Martin of Braga

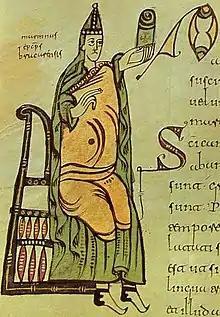
Image of Saint Martin of Braga in a 10th-century manuscript.

Saint Martin of Braga (in Latin "Martinus Bracarensis", in Portuguese, known as "Martinho de Dume" 520–580 AD), also known as Saint Martin of Dumio, was an archbishop of Bracara Augusta in Gallaecia (now Braga in Portugal), a missionary, a monastic founder, and an ecclesiastical author. According to his contemporary, the historian Gregory of Tours, Martin was "plenus virtutibus" ("full of virtue") and "in tantum se litteris imbuit ut nulli secundus sui temporis haberetur" ("he so instructed himself in learning that he was considered second to none in his lifetime"). He was later canonized by the Catholic Church for his work in converting the inhabitants of Gallaecia to Chalcedonian Christianity, being granted the cognomen of "Apostle to the Suevi". His feast day is 20 March.